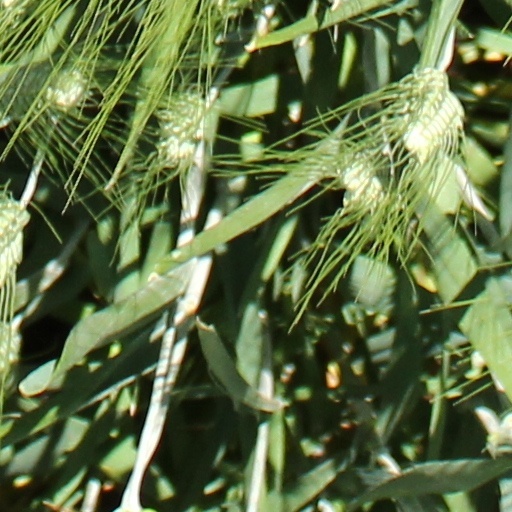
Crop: wheat